Rolling Thunder (video game)

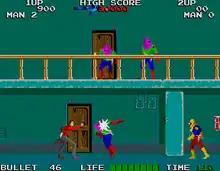
Arcade version

The player controls Albatross, a member of the WCPO's (World Crime Police Organization) "Rolling Thunder" espionage unit. Albatross's mission is to save a missing female agent named Leila Blitz from a secret society named Geldra located in New York.